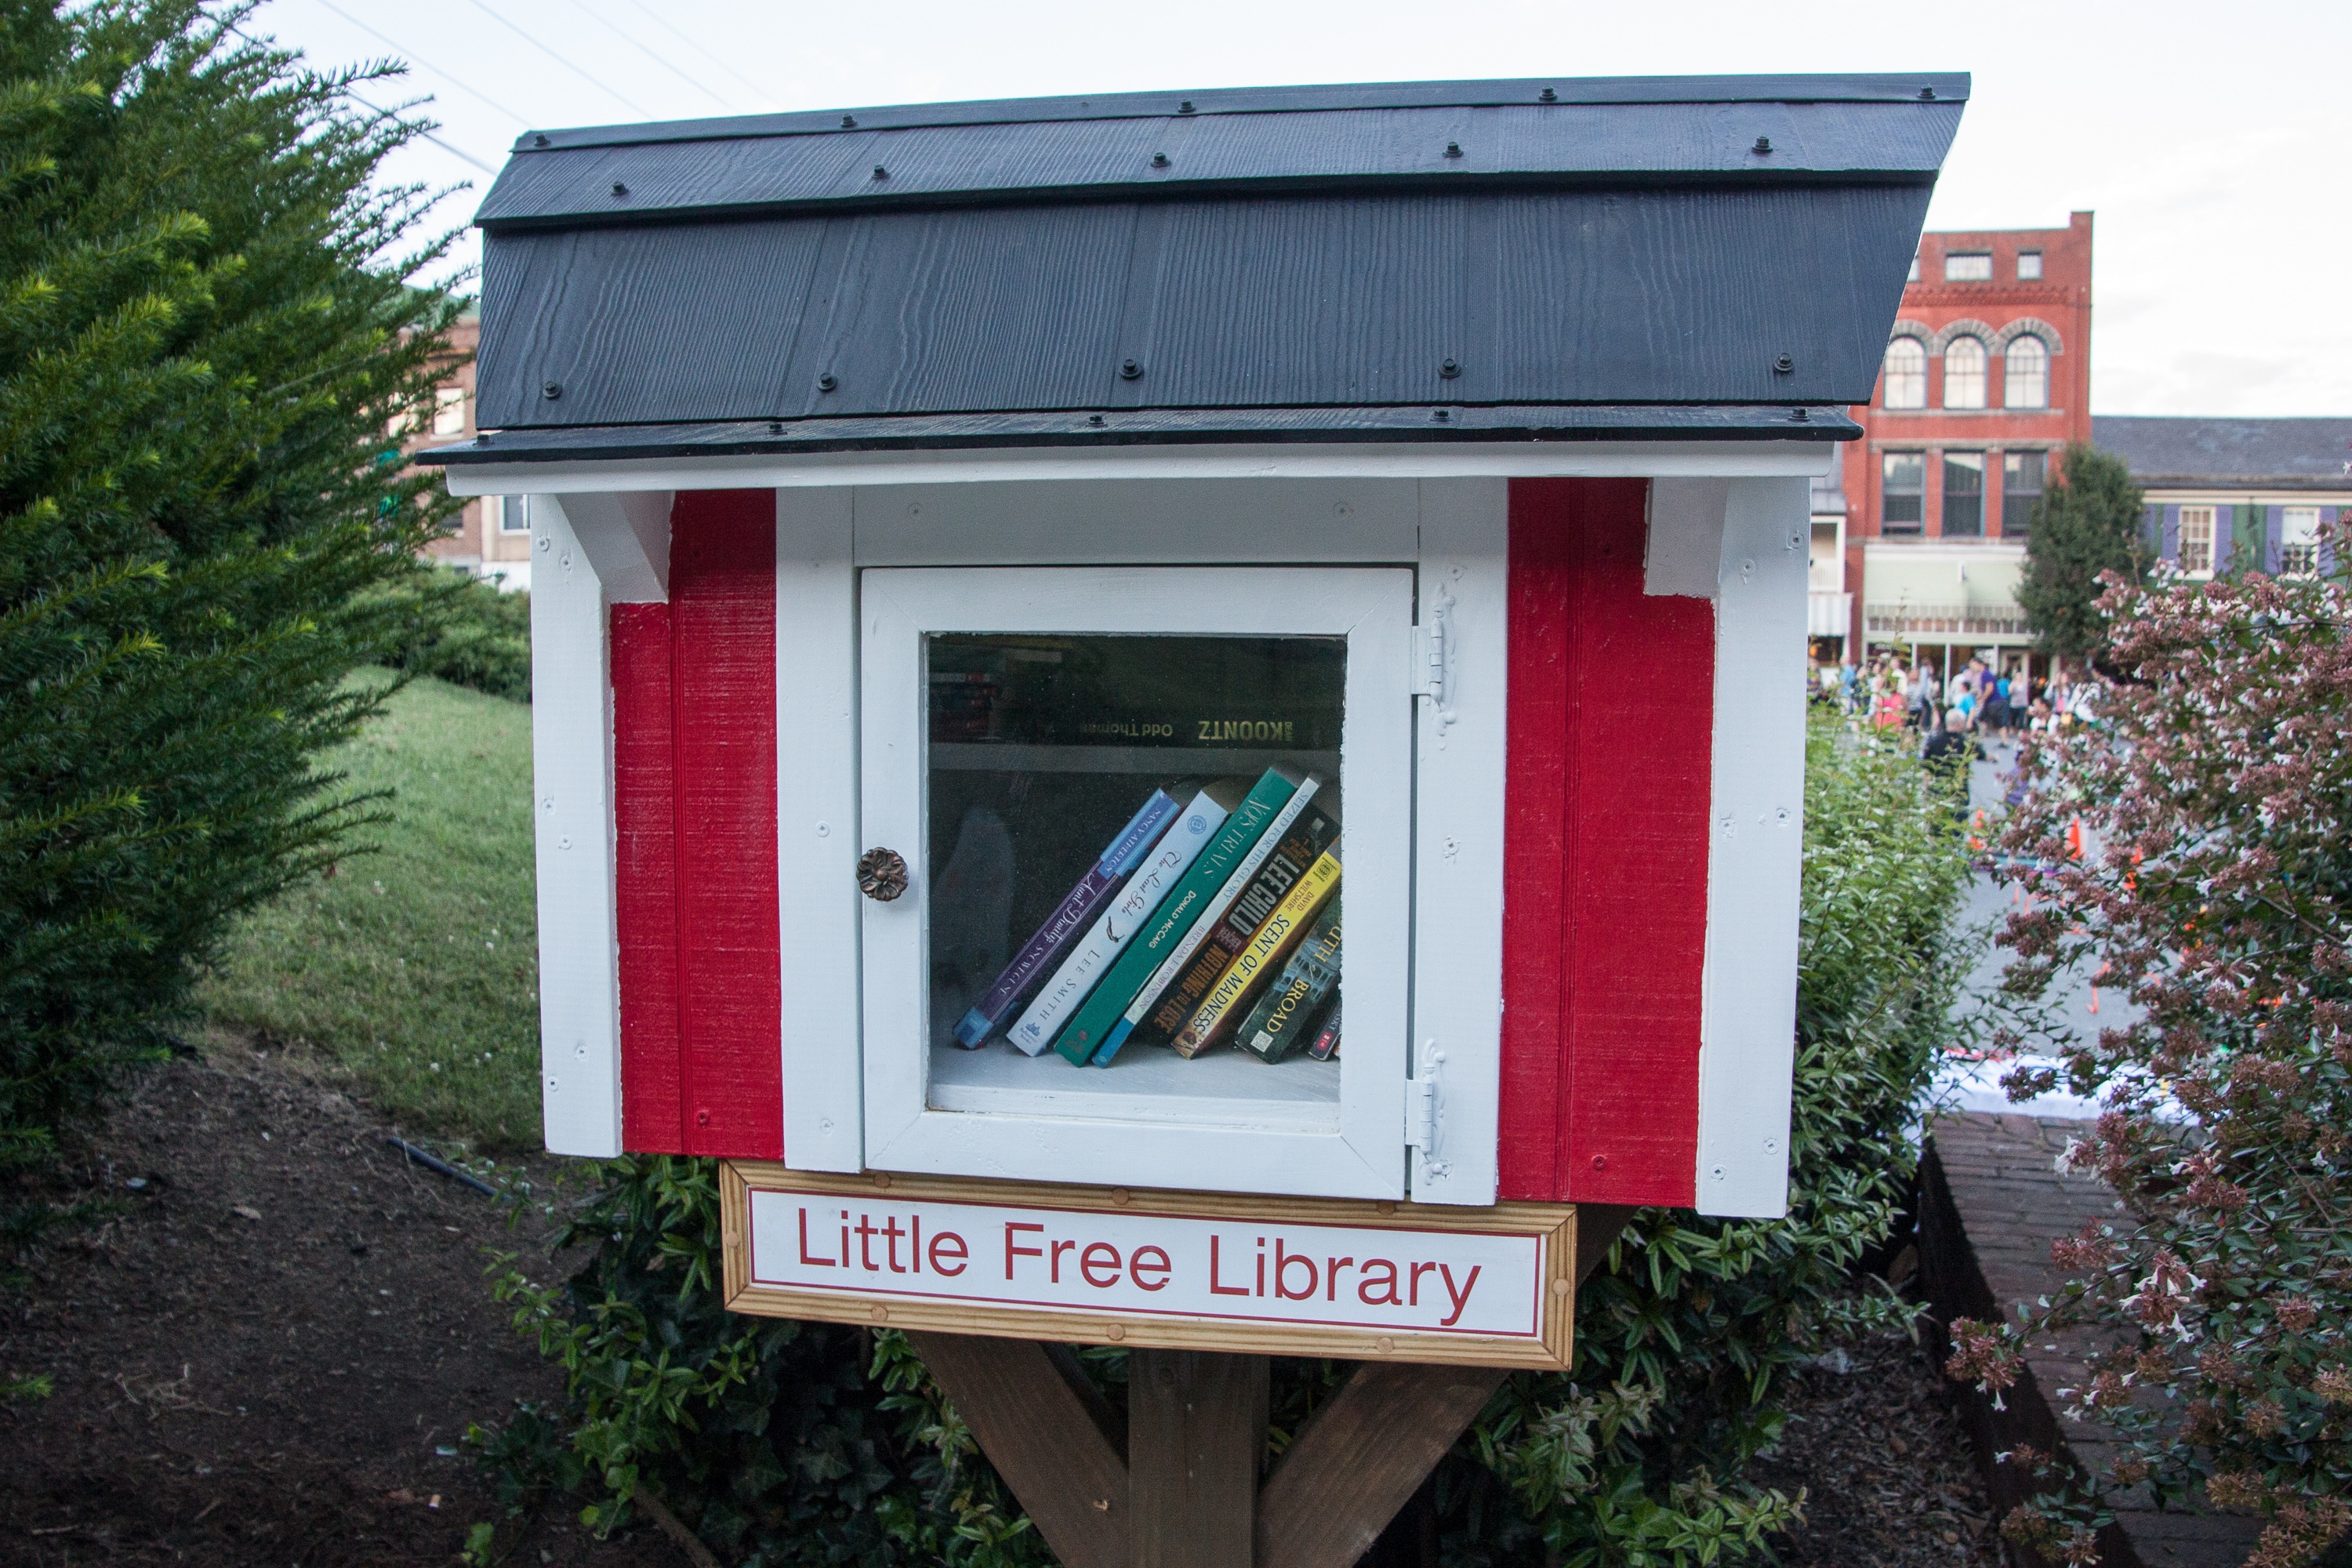
kid, student, child, bookshelf, education, literature, study, library, books, kiosk, shrine, learn, knowledge, little library, outdoor structure